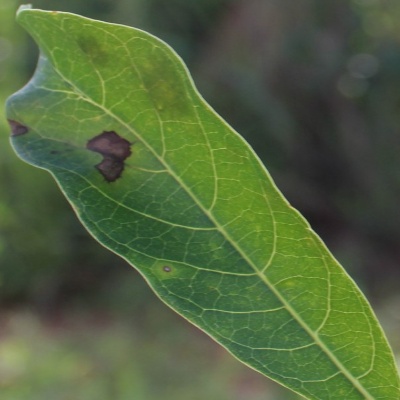
Crop: Cassava
Condition: bacterial blight